North Dallas

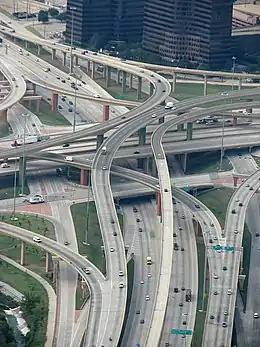
The Central Expressway and I-635 interchange in North Dallas, commonly known as the High Five Interchange.

As the majority of North Dallas was developed in the late 20th century, the primary mode of local transportation is the automobile and the area has a low density compared with neighborhoods built in the early 20th century. Efforts made by the City of Dallas and Dallas Area Rapid Transit to increase the availability of alternative modes of transportation have received varying degrees of support from North Dallas residents. Since 1996, two light rail lines flanking North Dallas on the east have been constructed and well-received, and two more flank North Dallas on the west, in northwest Dallas. However, plans to build a commuter or light rail line "through" the North Dallas area along the "Cotton Belt" (the St. Louis Southwestern Railway) has met opposition from residents and local organizations.